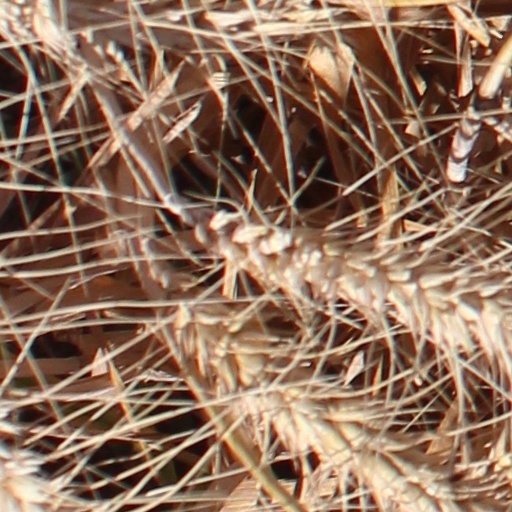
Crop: wheat